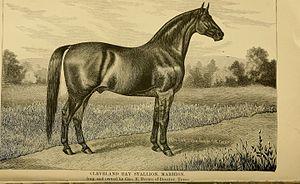
Le Cleveland Bay ou Bai de Cleveland est une race de chevaux carrosiers demi-sangs, originaire d’Angleterre, dont le nom est lié à la robe et au quartier de Cleveland dans le Yorkshire, où il a été développé. C'est la plus ancienne race anglaise de chevaux et le seul cheval autochtone de Grande-Bretagne n'appartenant pas à la catégorie des chevaux de trait. Les ancêtres de la race ont été sélectionnés au cours du Moyen Âge pour le transport de marchandises, ce qui leur a valu le surnom de « Chapman Horses ». Ces chevaux ont été croisés avec des andalous et barbes, et plus tard avec des chevaux arabes et Pur-sang, créant ainsi le Cleveland Bay moderne. Au fil des années, la race est devenue plus légère dans sa conformation, en raison de son utilisation comme cheval de selle et d’attelage. La popularité du Cleveland Bay a grandement varié depuis qu’il a été exporté aux États-Unis au début du XIXᵉ siècle. Malgré une sérieuse baisse de la population après la Seconde Guerre mondiale, la race a fait l’objet d’un regain de popularité depuis les années 1970, bien que seulement 550 chevaux aient été recensés dans le monde en 2006.